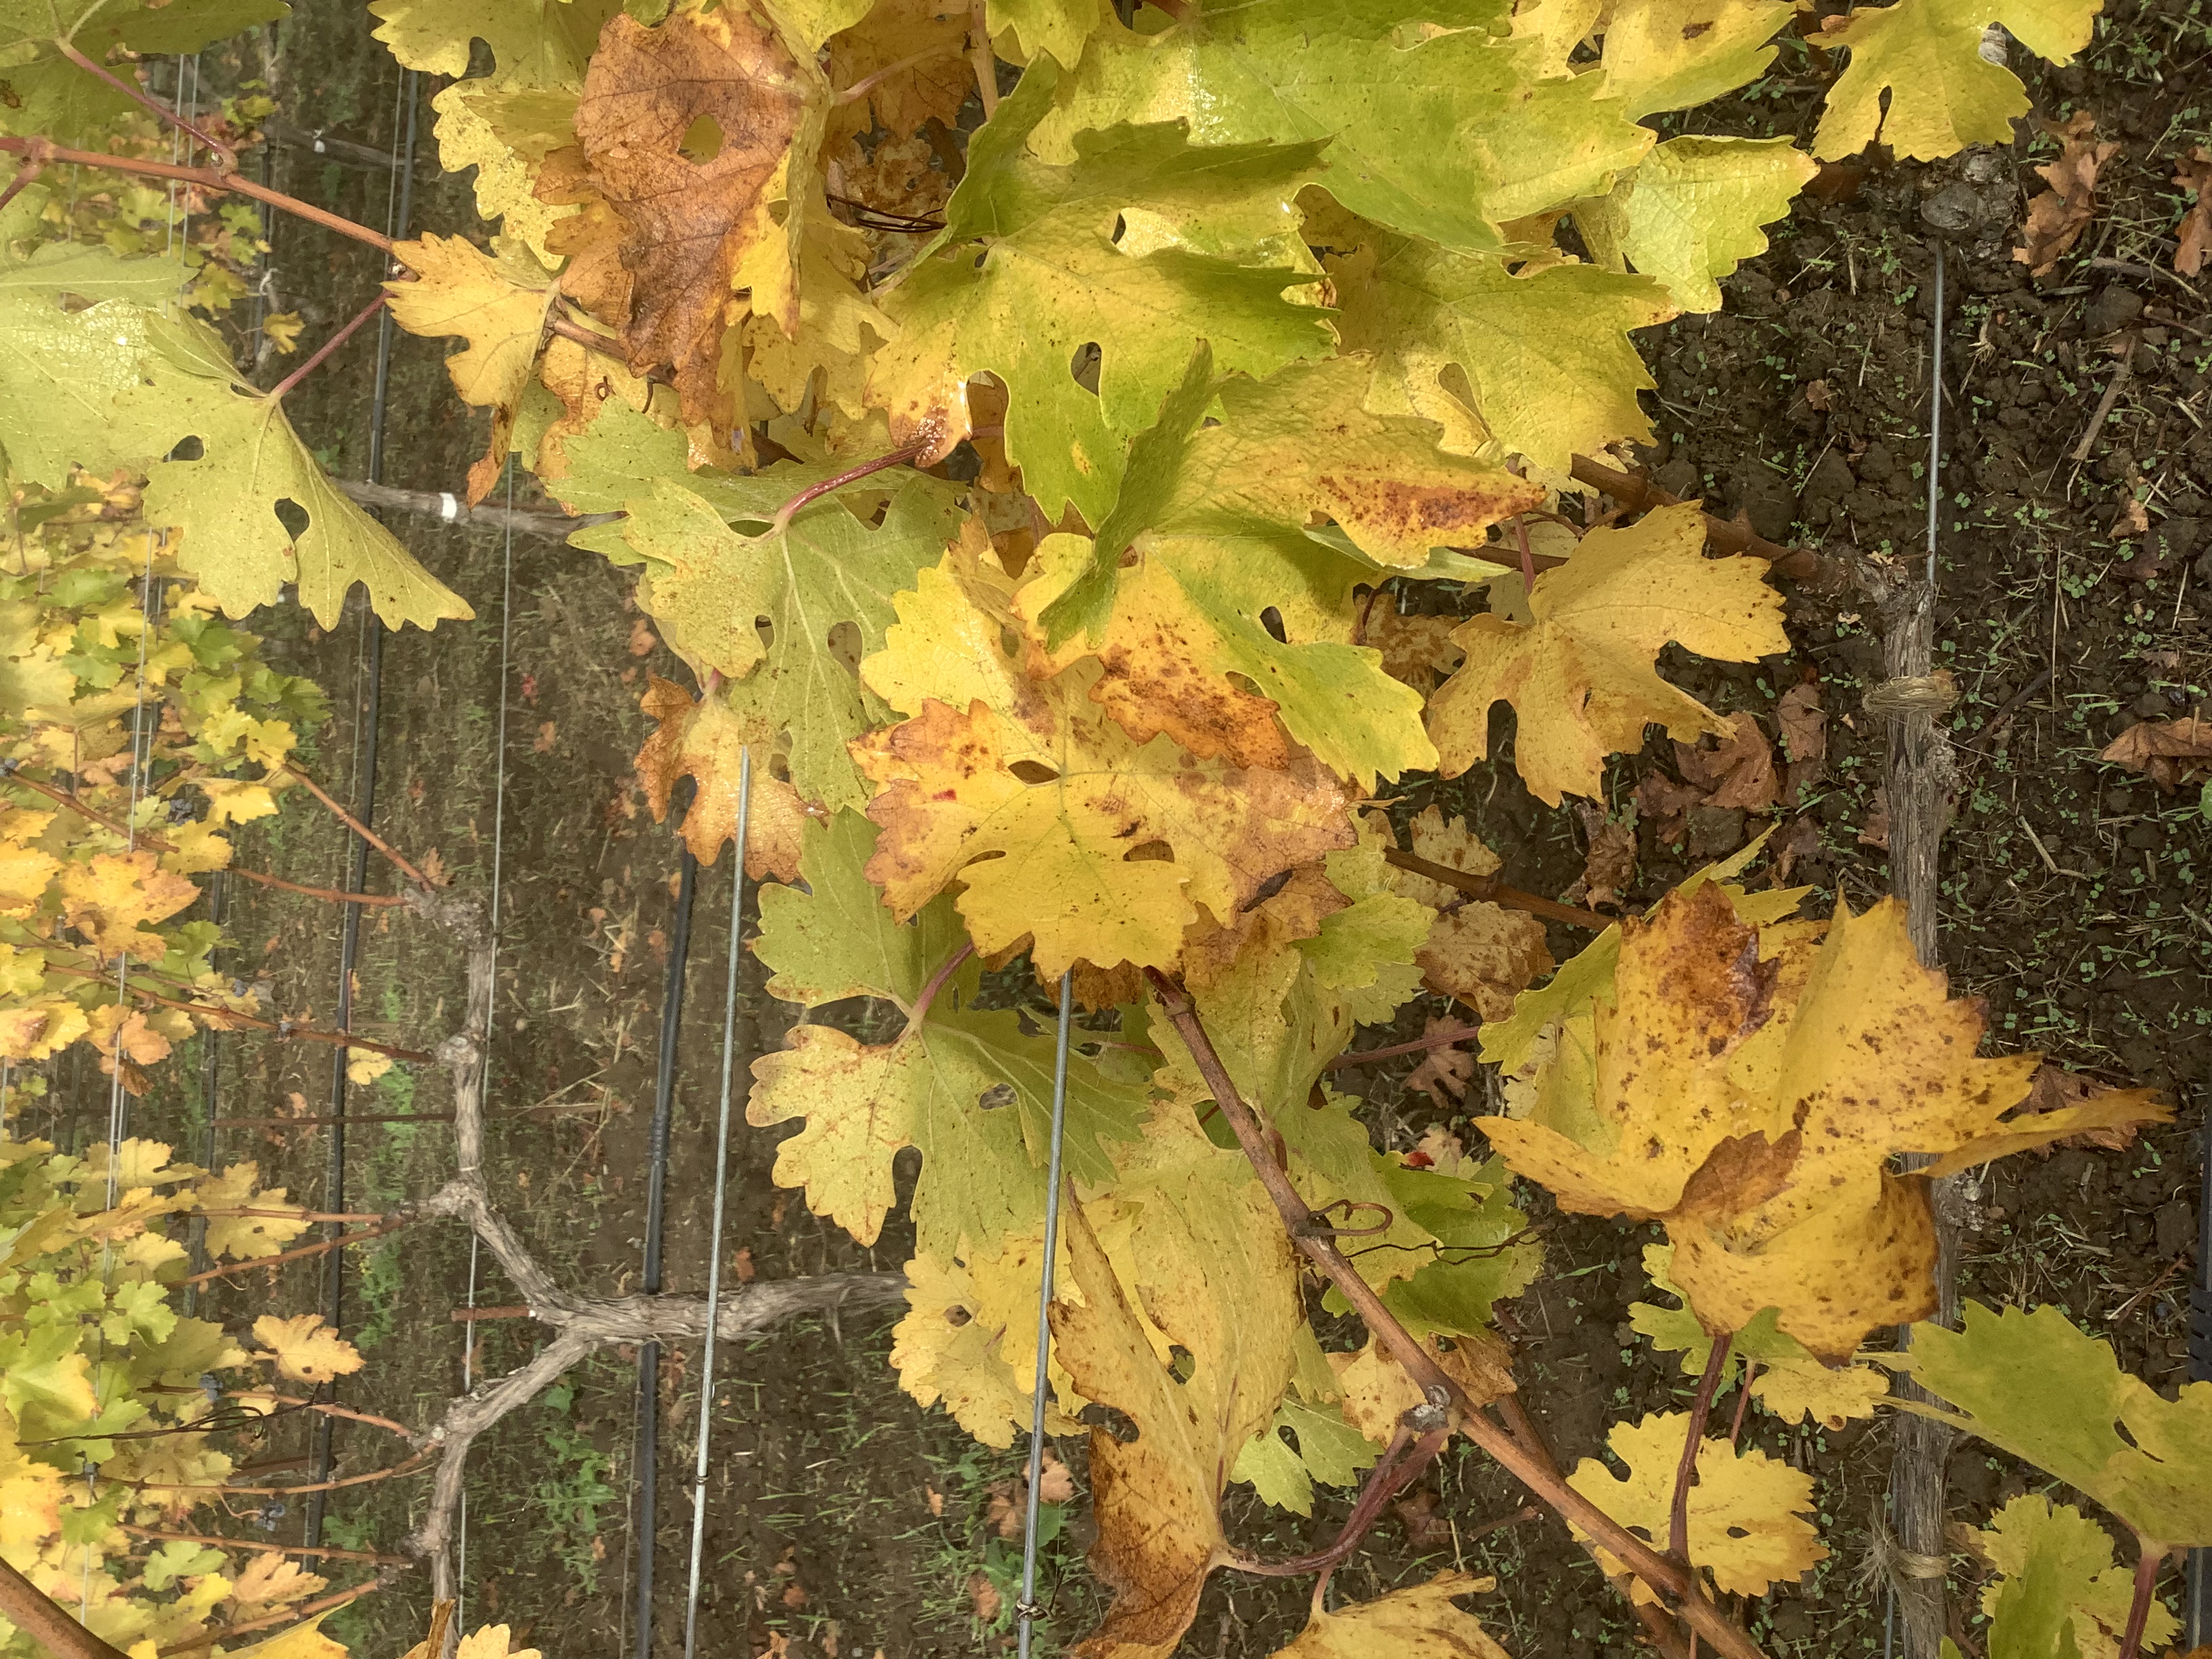
Label: No Virus